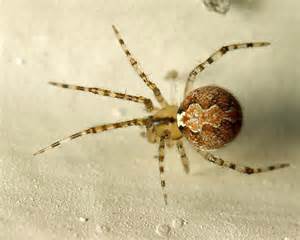
Label: ragno